McMaster School

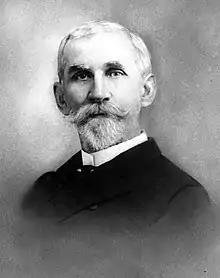
Fitz William McMaster in 1890

The local school administration named the building after Fitz William McMaster (1826-99), honoring his contributions to organizing Columbia's public schools, his leadership as a Confederate colonel, and his role in white supremacist resistance to Reconstruction in their dedication. South Carolina's current governor, Henry McMaster, is a descendant of Fitz William McMaster.